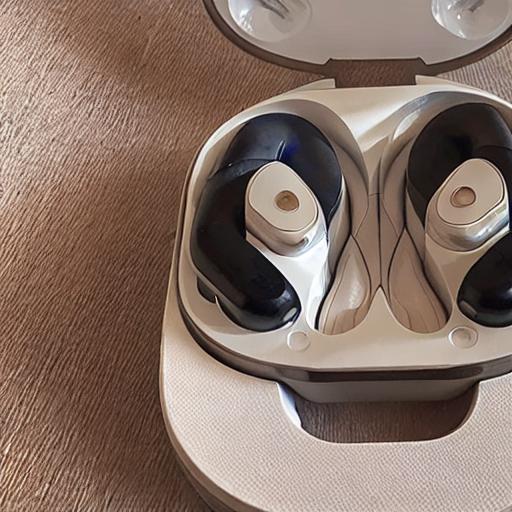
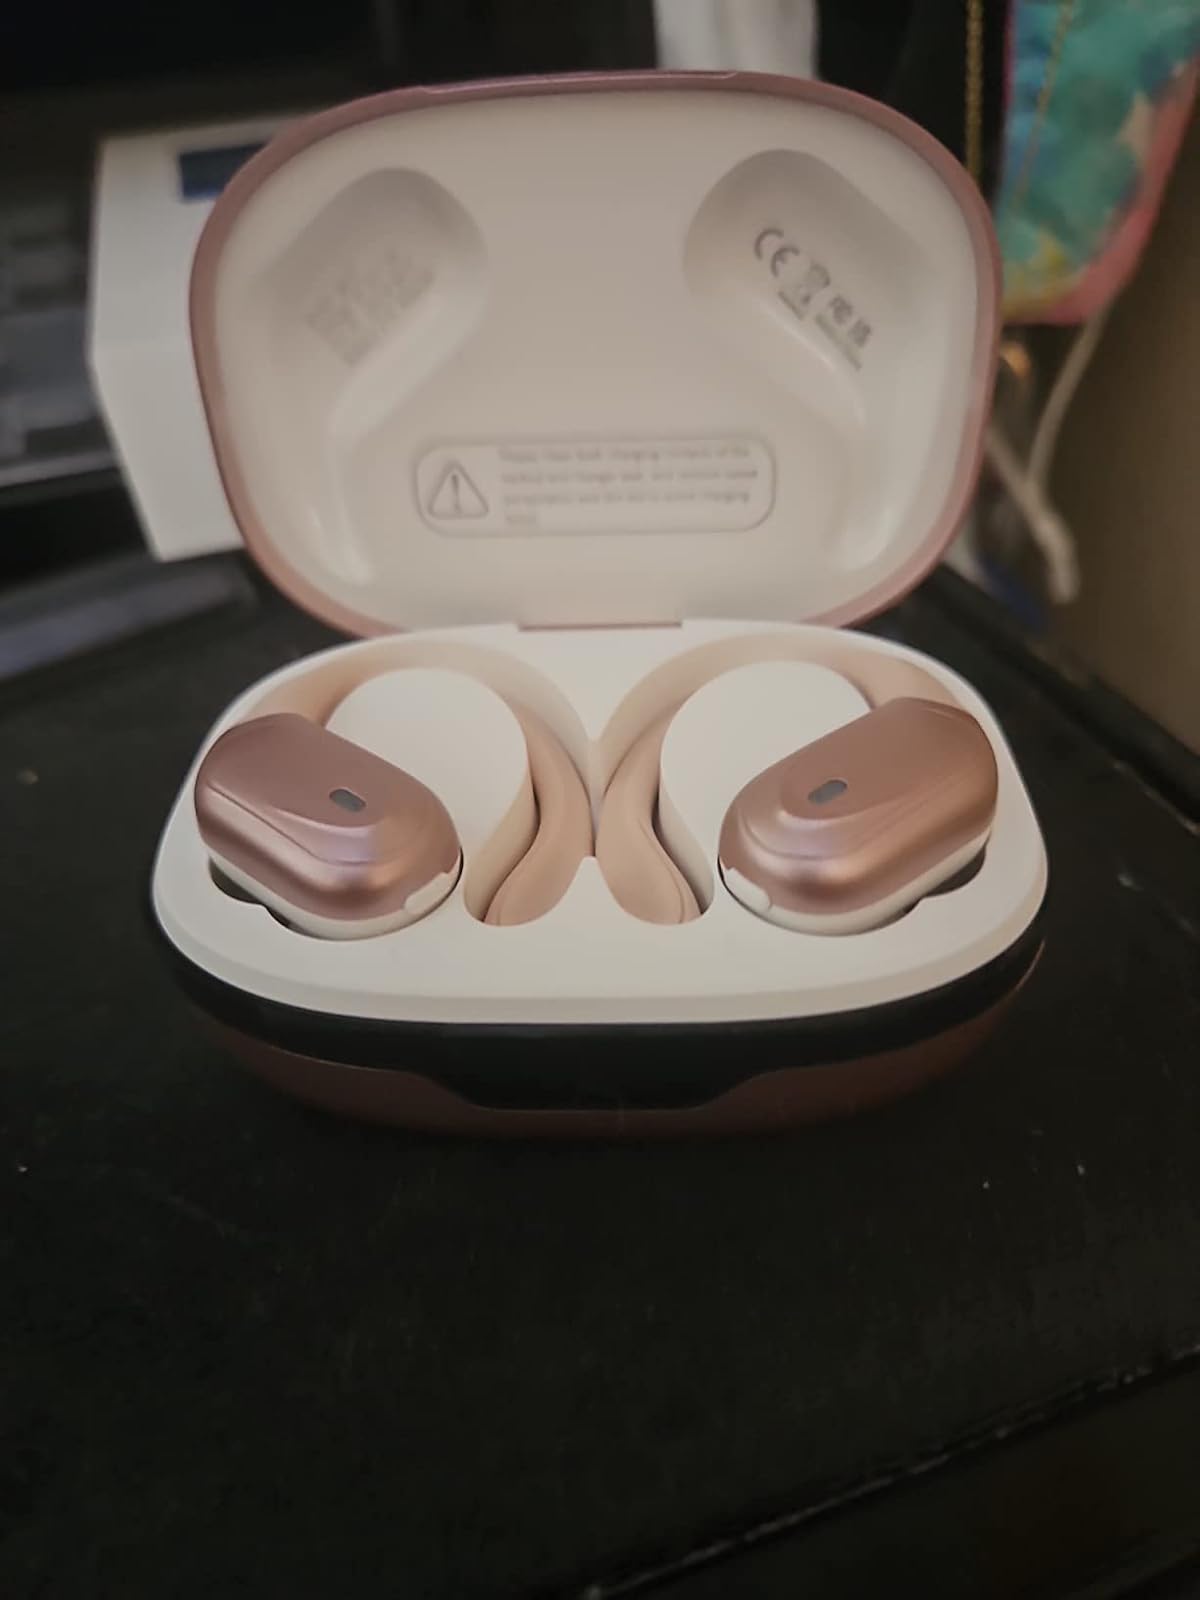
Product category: earbuds
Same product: no